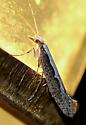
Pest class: diamondback_moth